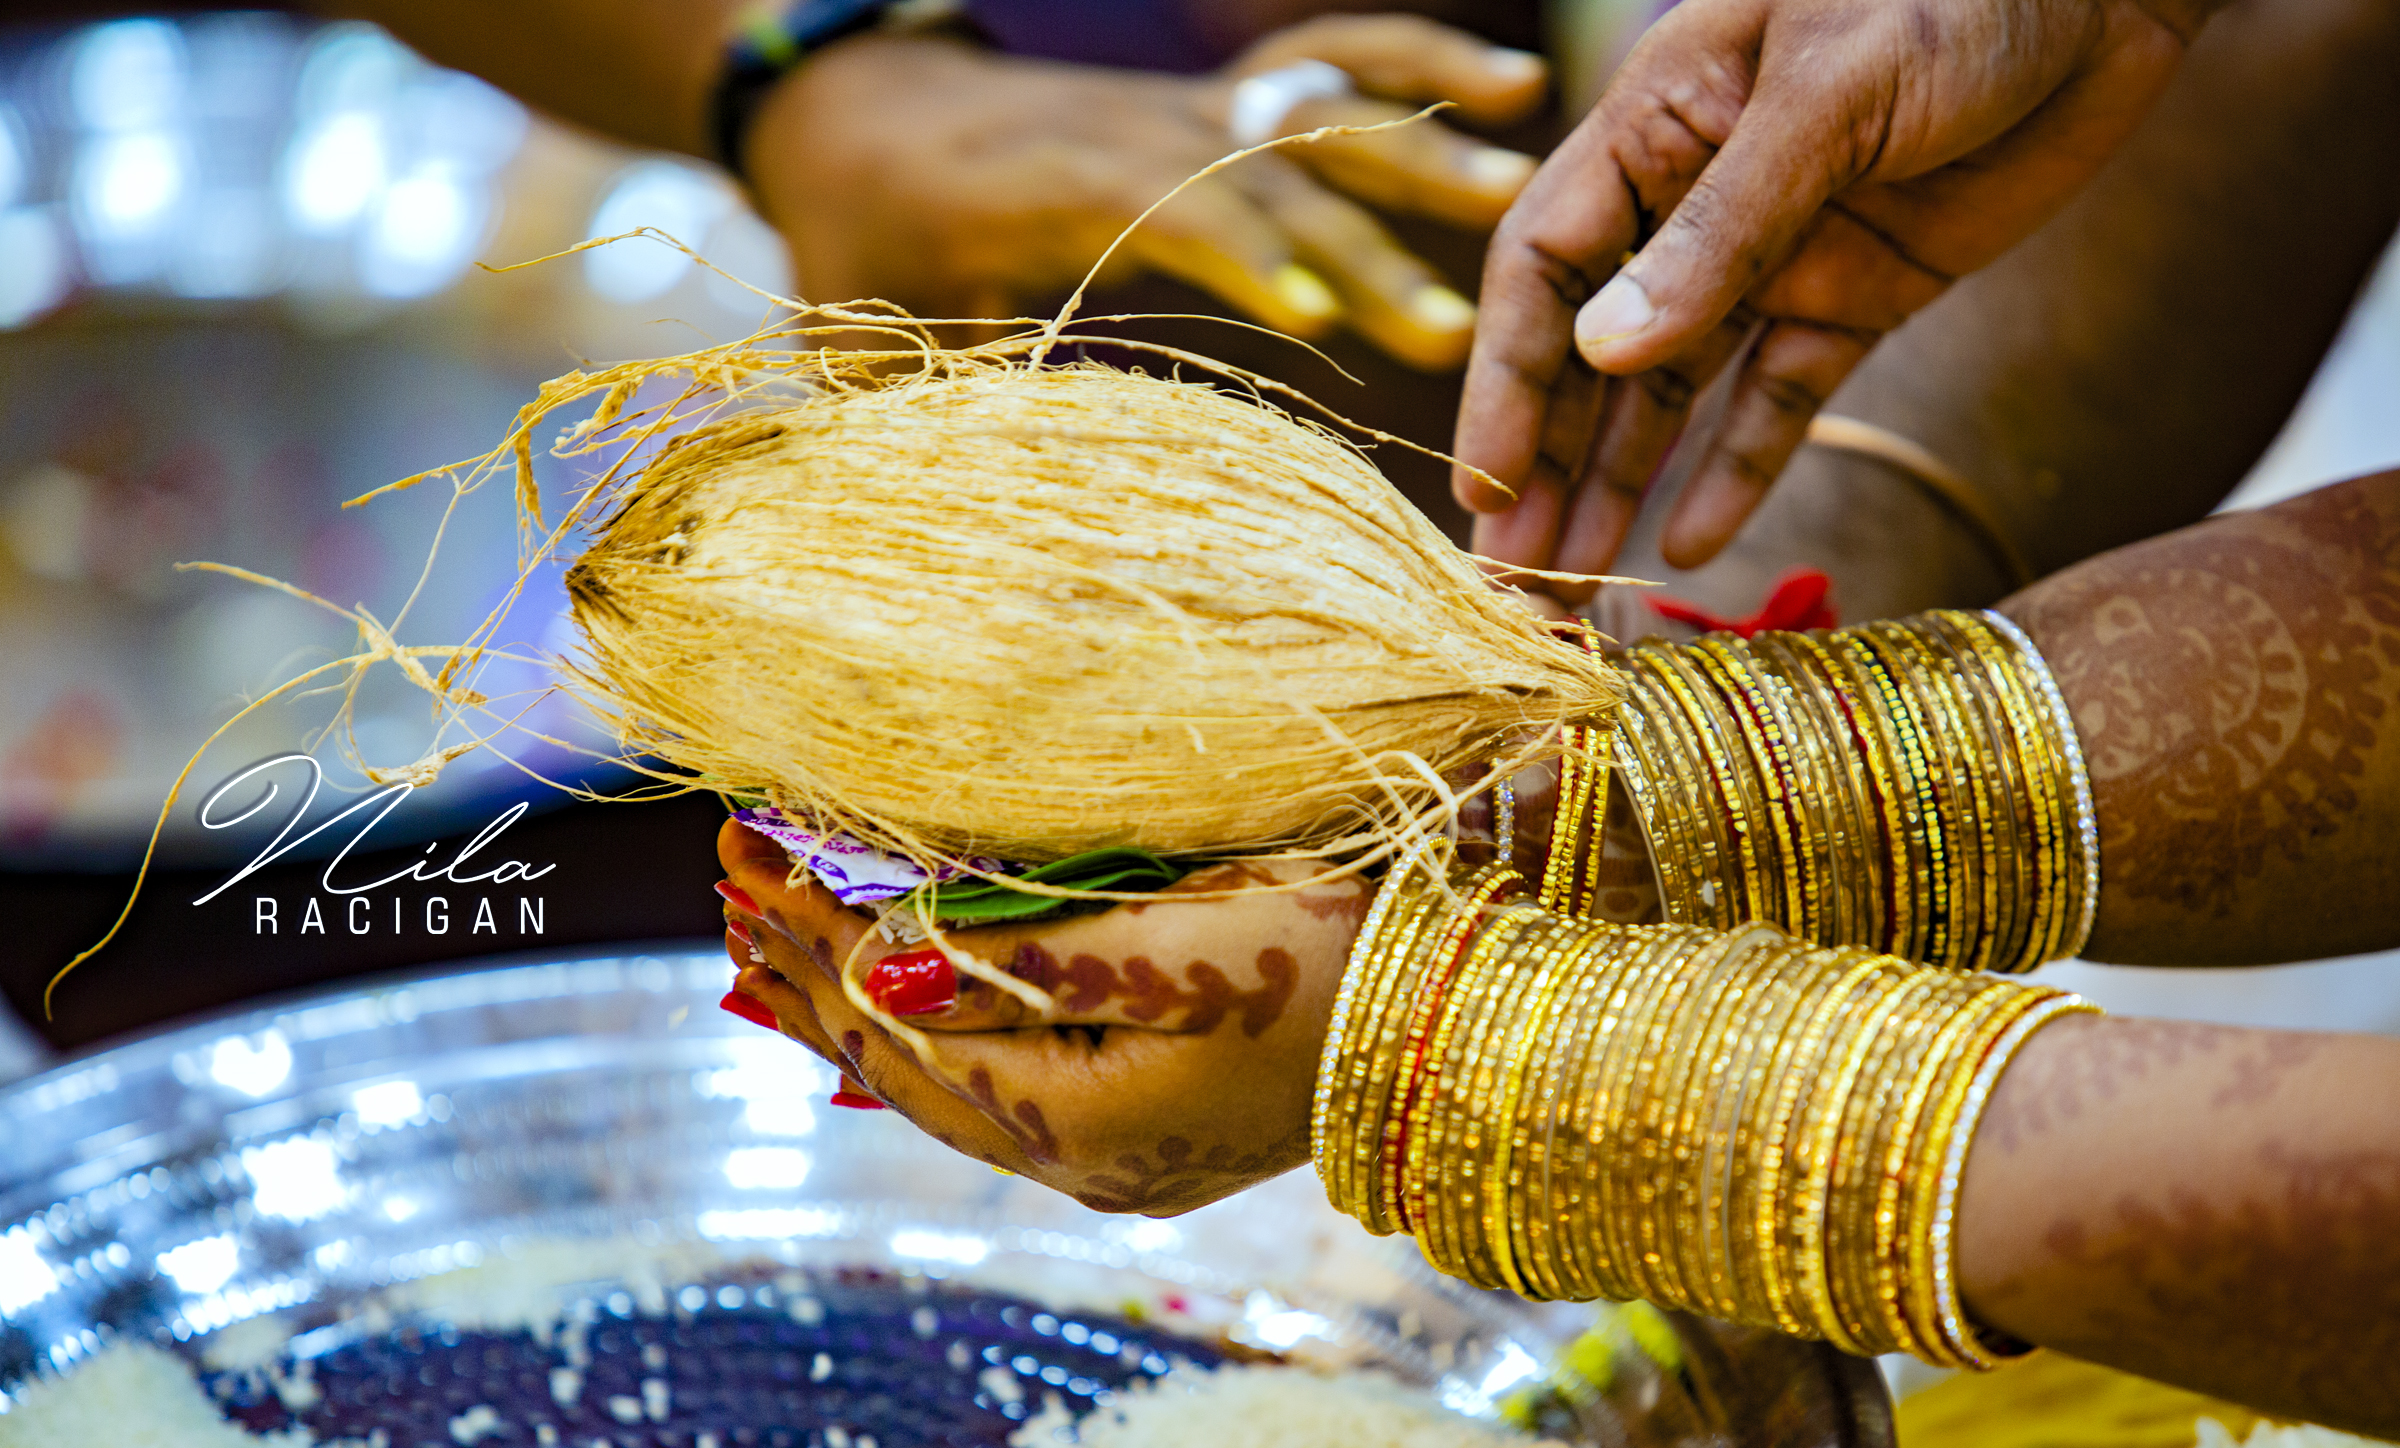
indian, culture, tradition, hand